Pitfield Bridge

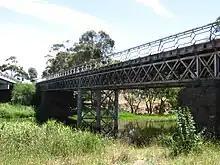
CressyBridge.JPG

Pitfield Bridge, is a riveted wrought iron, Warren truss road bridge, located over the Woady Yaloak Creek on the Rokewood-Skipton Road near Pitfield in Victoria, Australia. The bridge was originally constructed in the late 1850s, by the Woady Yallock Roads Board, and modified later in the century by construction of a large riveted wrought iron truss span.